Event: Nepal Earthquake
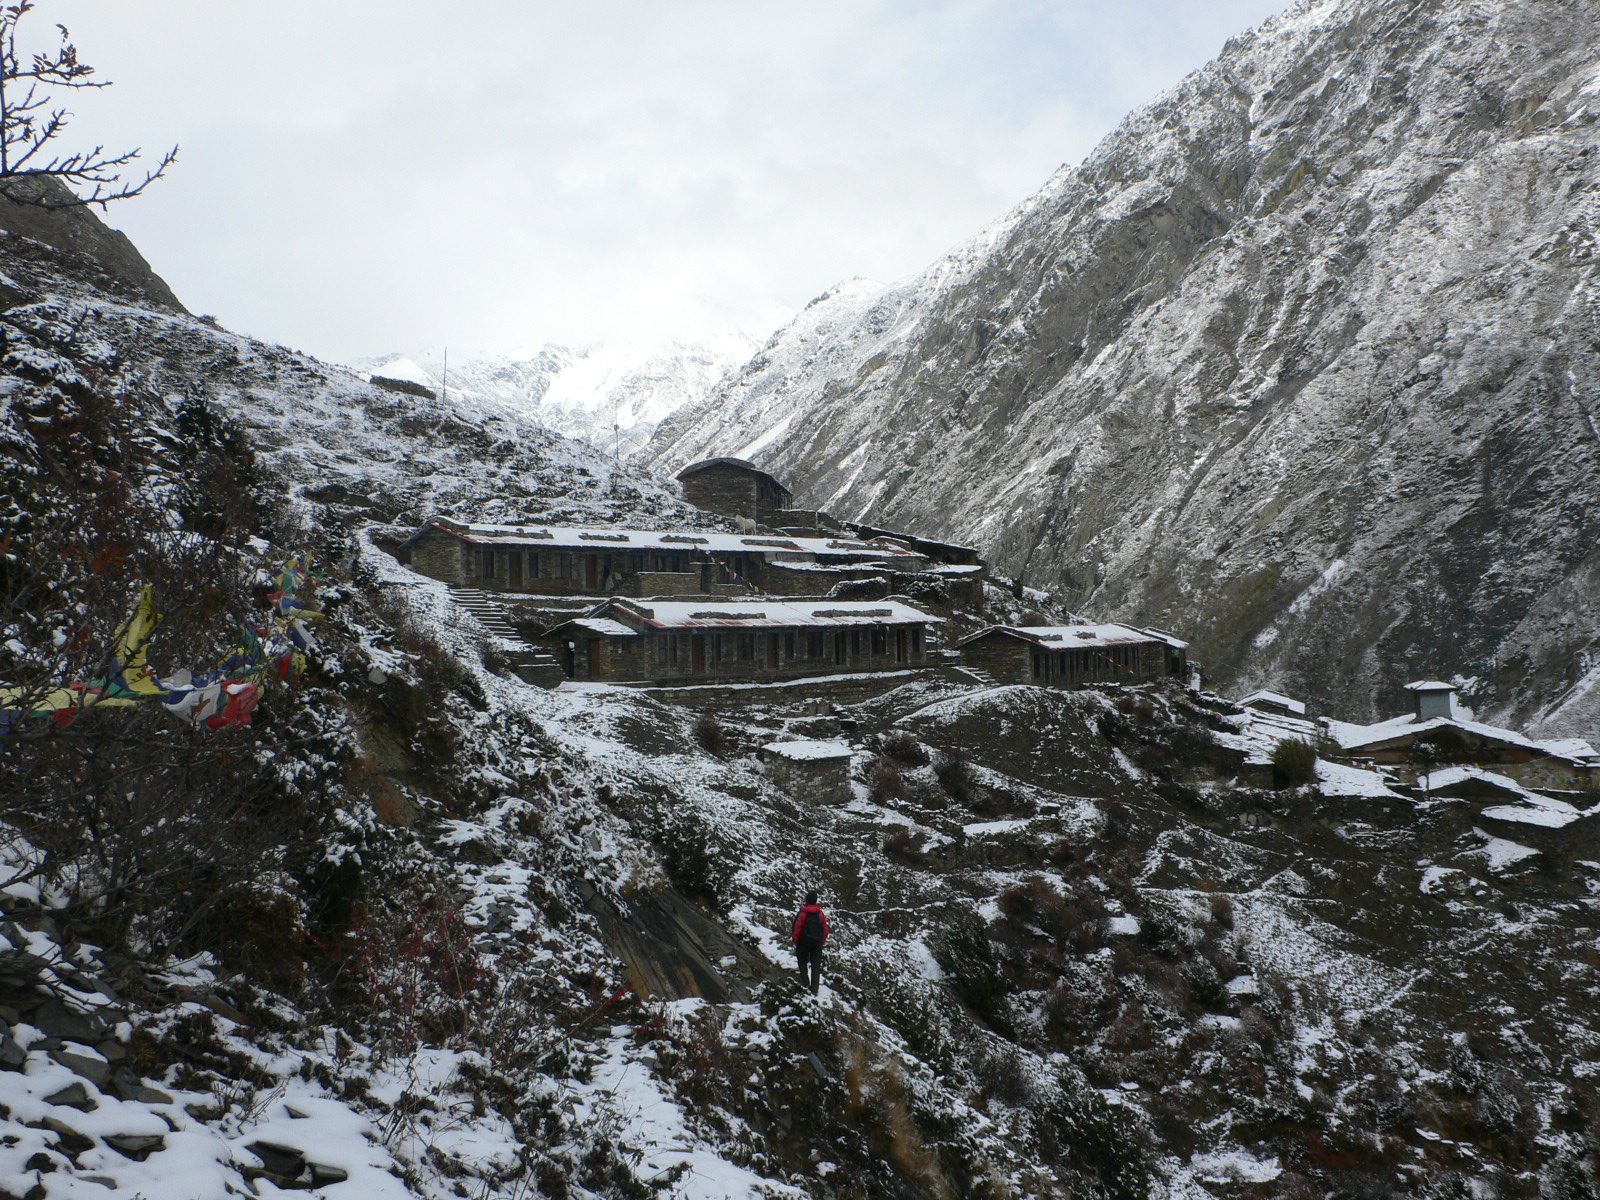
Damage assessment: no_damage